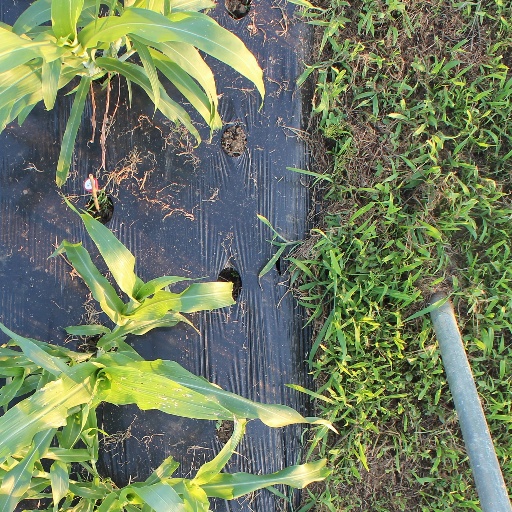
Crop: sorghum